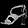
Label: Sandal